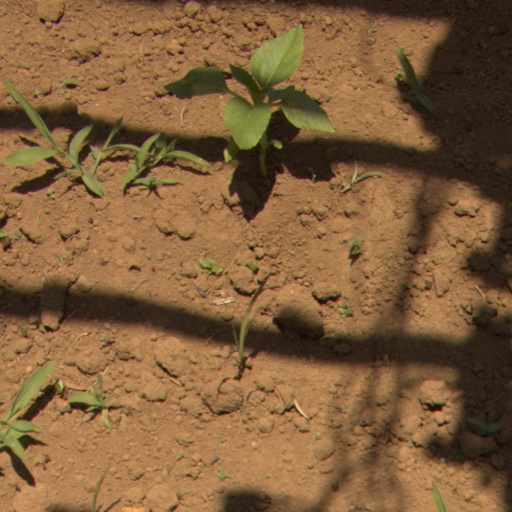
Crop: Jerusalem artichoke